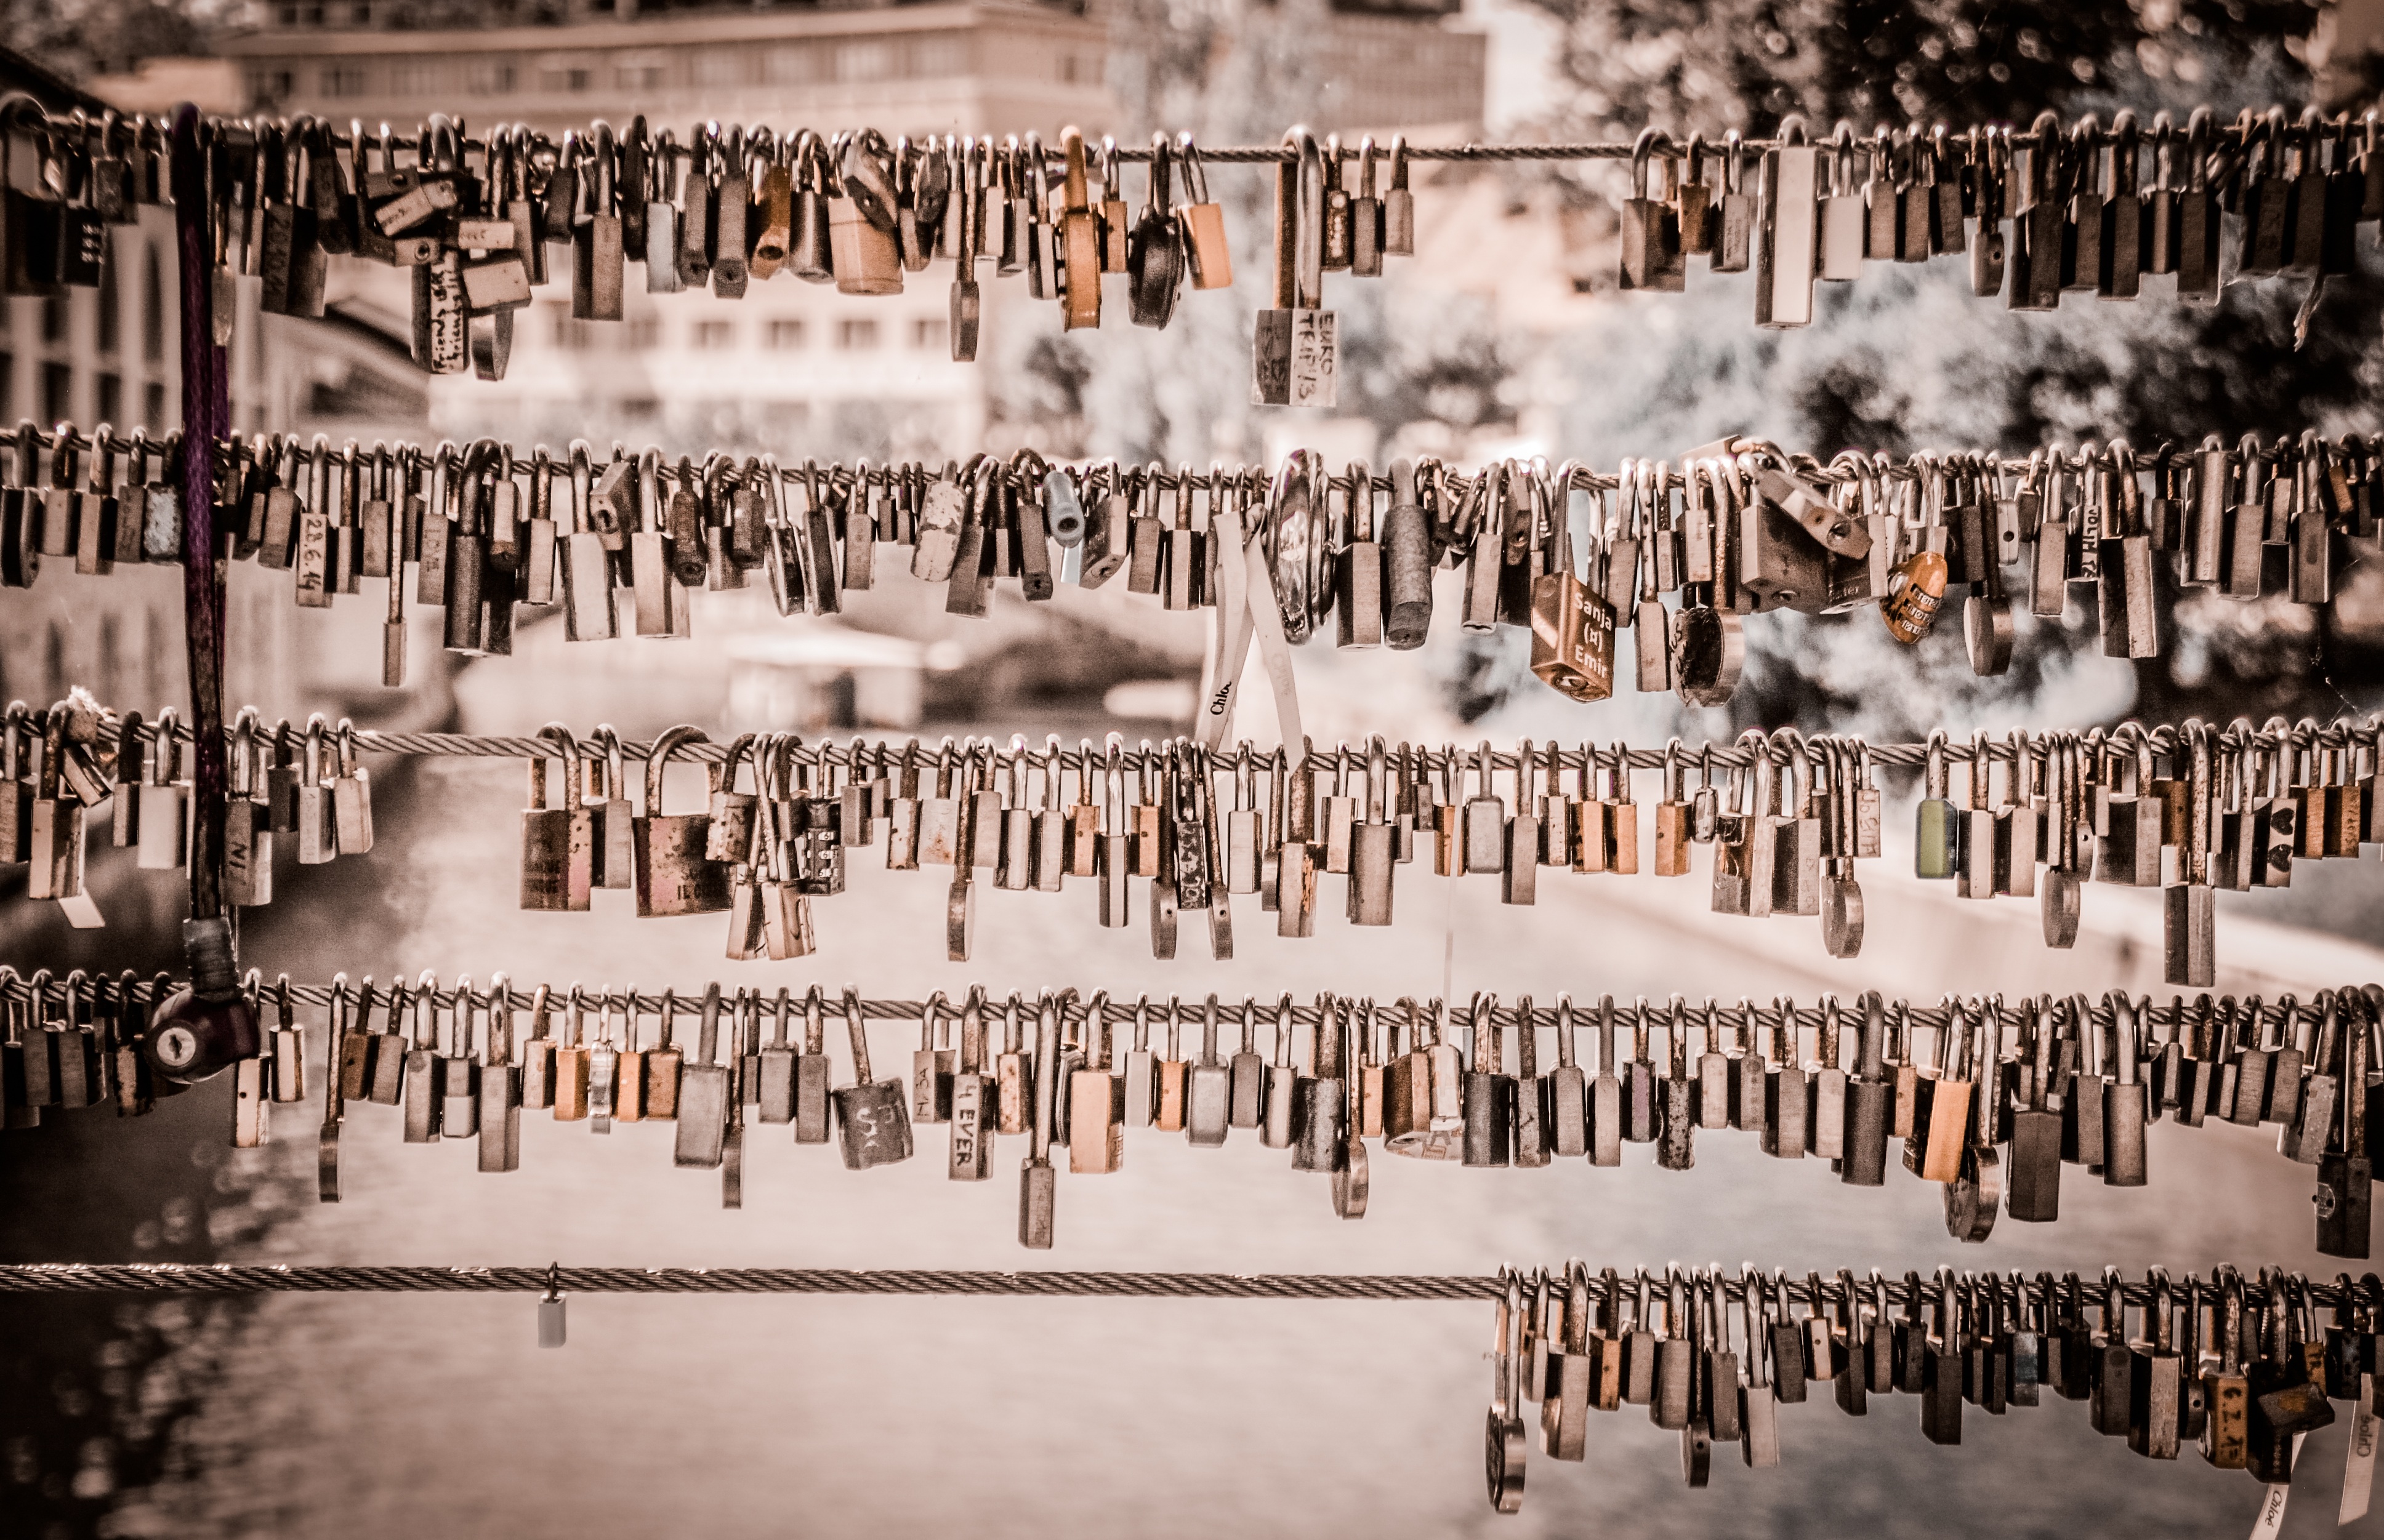
chain, crowd, padlock, sepium, unchained, art, design, temple, photograph, lock, ancient history